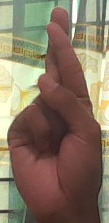
ASL sign: R